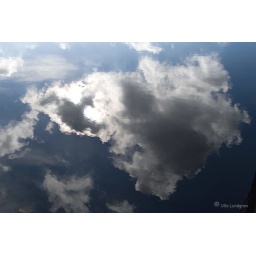
The sky in a lake